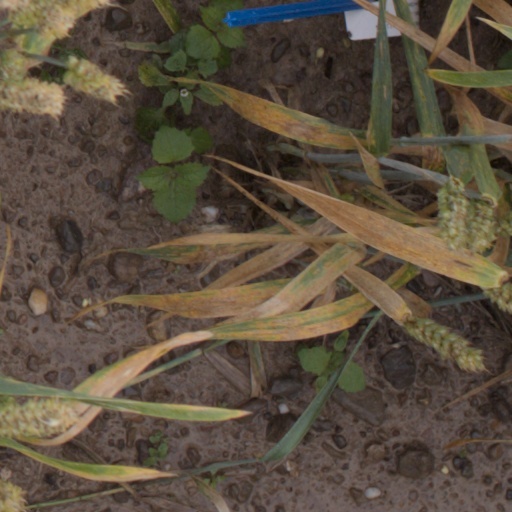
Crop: wheat